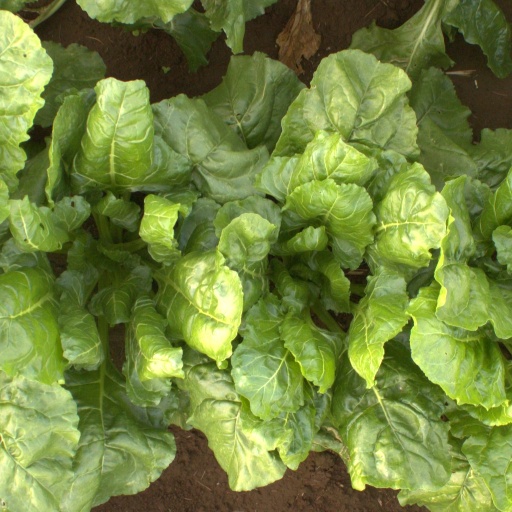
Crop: sugar beet